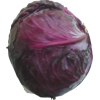
Label: red_cabbage